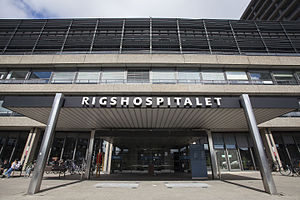
Rigshospitalet
Rigshospitalets hovedindgang på Blegdamsvej
Rigshospitalet er Danmarks største og højest specialiserede hospital. I 2015 blev Rigshospitalet fusioneret med Glostrup hospital, hvorfor vigtigste matrikel ligger på Østerbro i København, mens Glostrup hospital altså nu er navngivet Rigshospitalet - Glostrup.